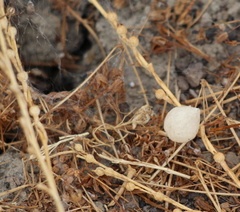
Species: Lactrodectus_hesperus